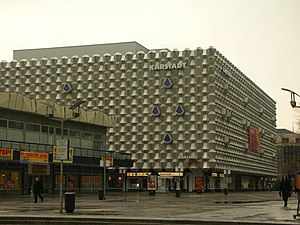
Dresden / Historie / 1945 til 1990
Dresden er en tysk storby og hovedstad i delstaten Sachsen. Den ligger i Elbens floddal mellem Berlin og Prag